Auro Roselli

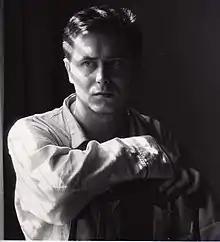
Auro Roselli, self-portrait, circa 1956

Auro Roselli (1921 in Pescara - May 12, 2013) was an Italian resistant, journalist, photographer, writer and inventor.